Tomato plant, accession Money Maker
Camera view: tilt-top (135 deg); turntable rotation: 150 degrees
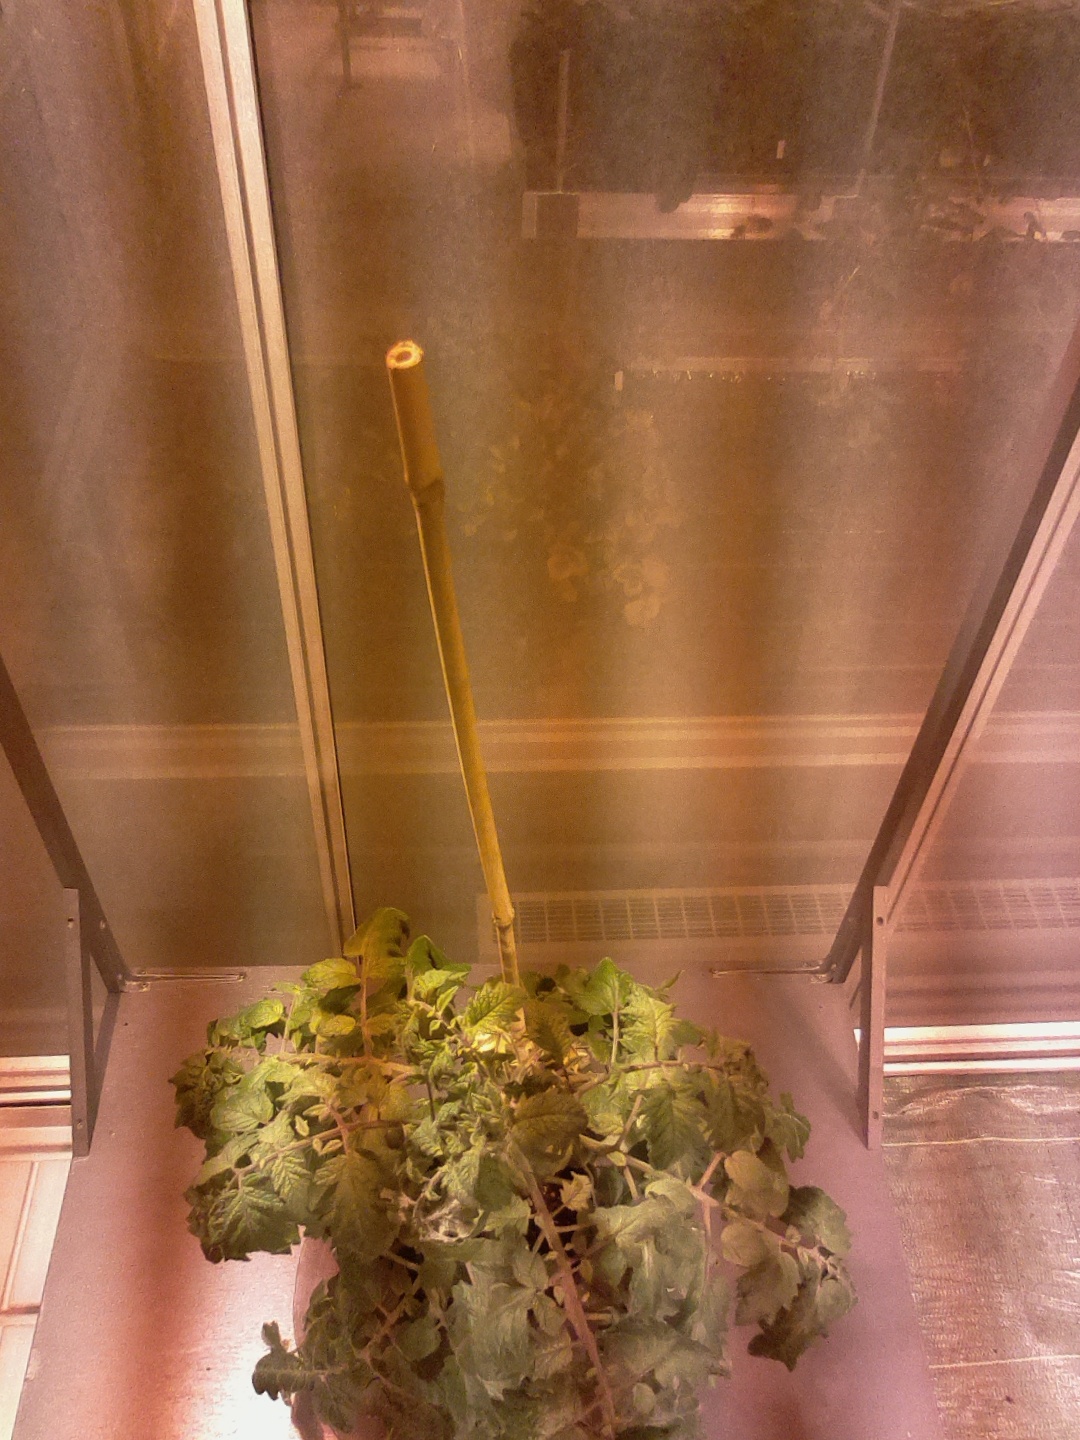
BBCH growth stage 68: Full flowering, 80%-90% of flowers open, more petals falling